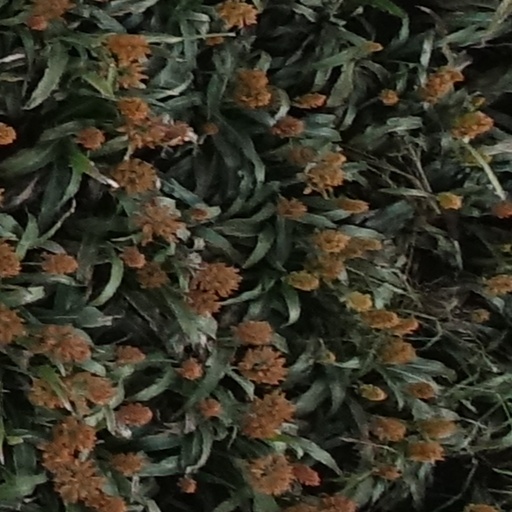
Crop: sorghum